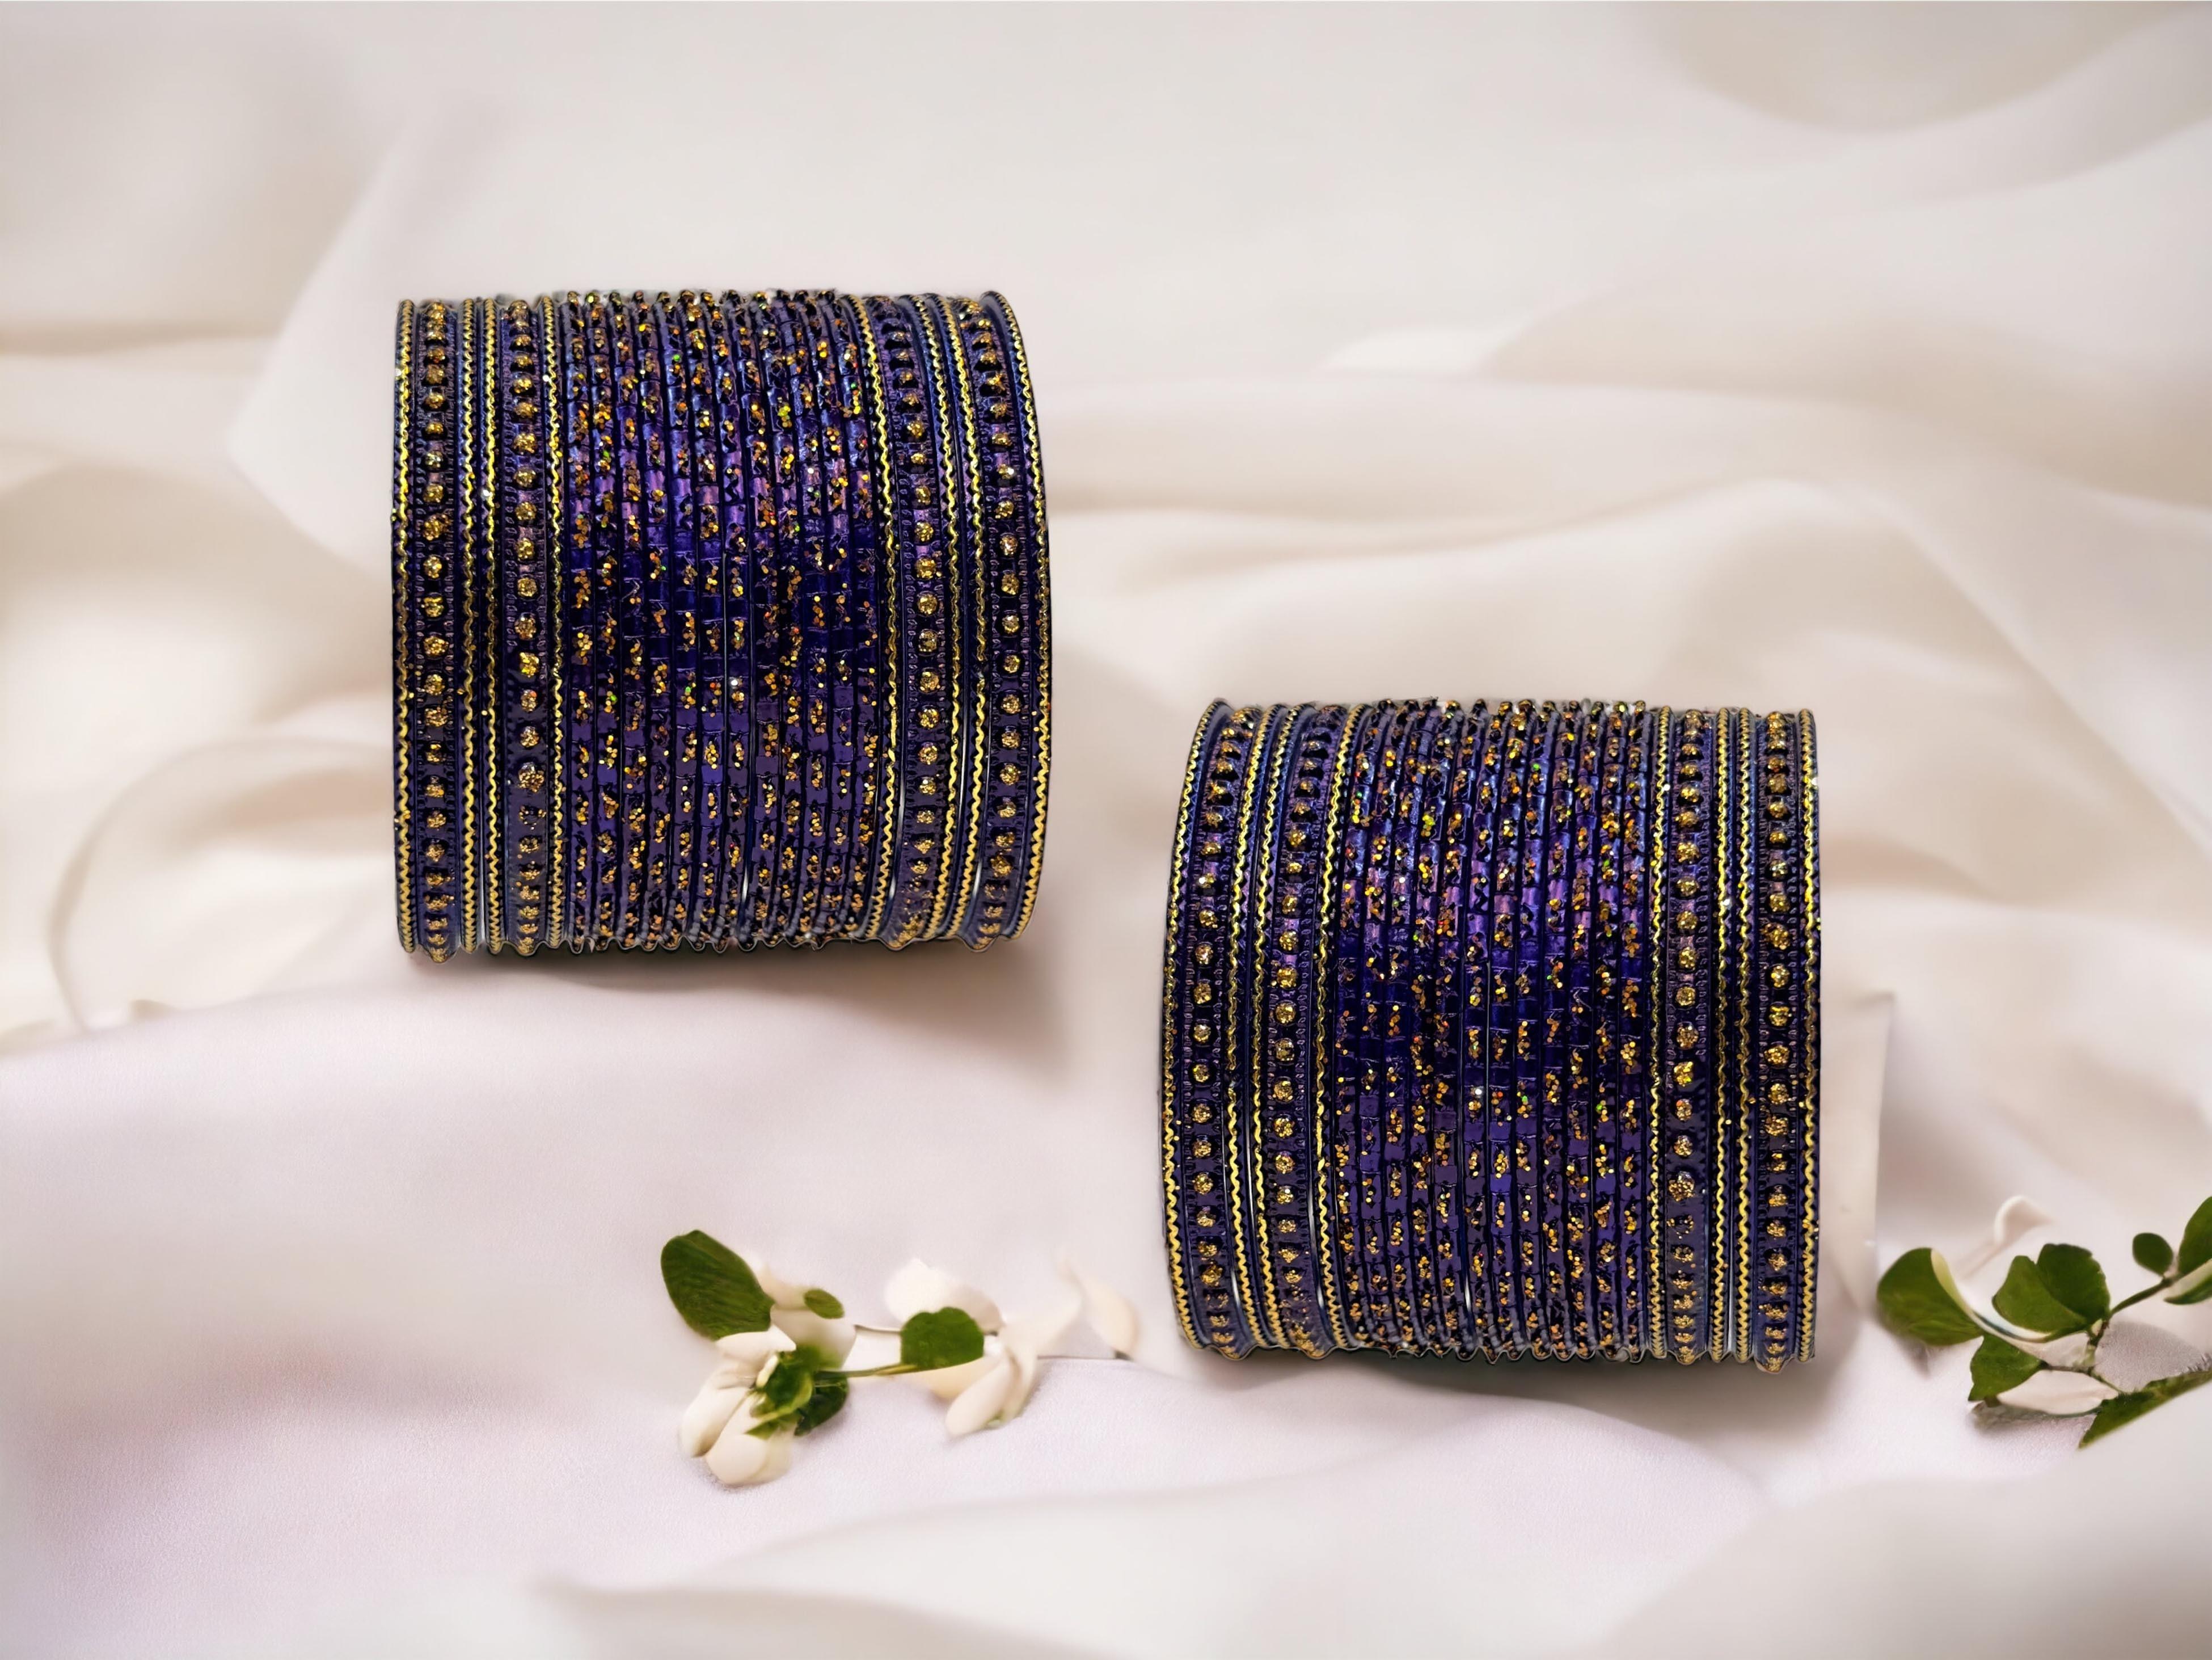
Priya Kangan Blue Metal Bangle Set for Women - 2.4 (Pack of 10)
Type: Bracelets & Bangles
Brand: PRIYA KANGAN
Price: Rs. 499
 "PRIYA KANGAN" We Are a Manufacturer in All Type Of Bangles, We Have All Type of Bangles Are Very Durable & Making Very Good Quality Material, Ones You Will Just BUY it & Use It, You Will 100% Satisfied With Priya Kangan Product.
Features: Packge content- Pack of 10 bangle set,Color- blue
Included: Pack of 10 Bangle Set